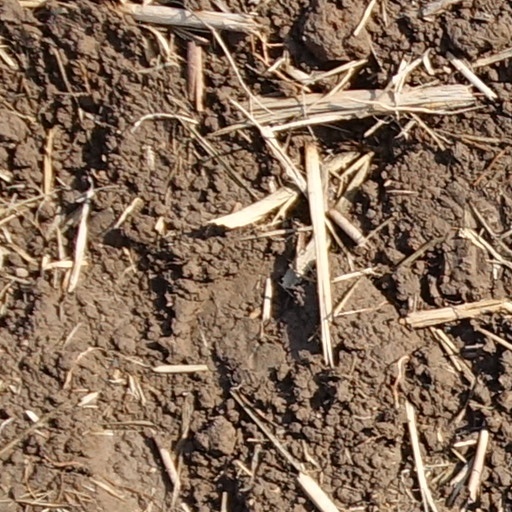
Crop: wheat